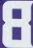
Number: 8